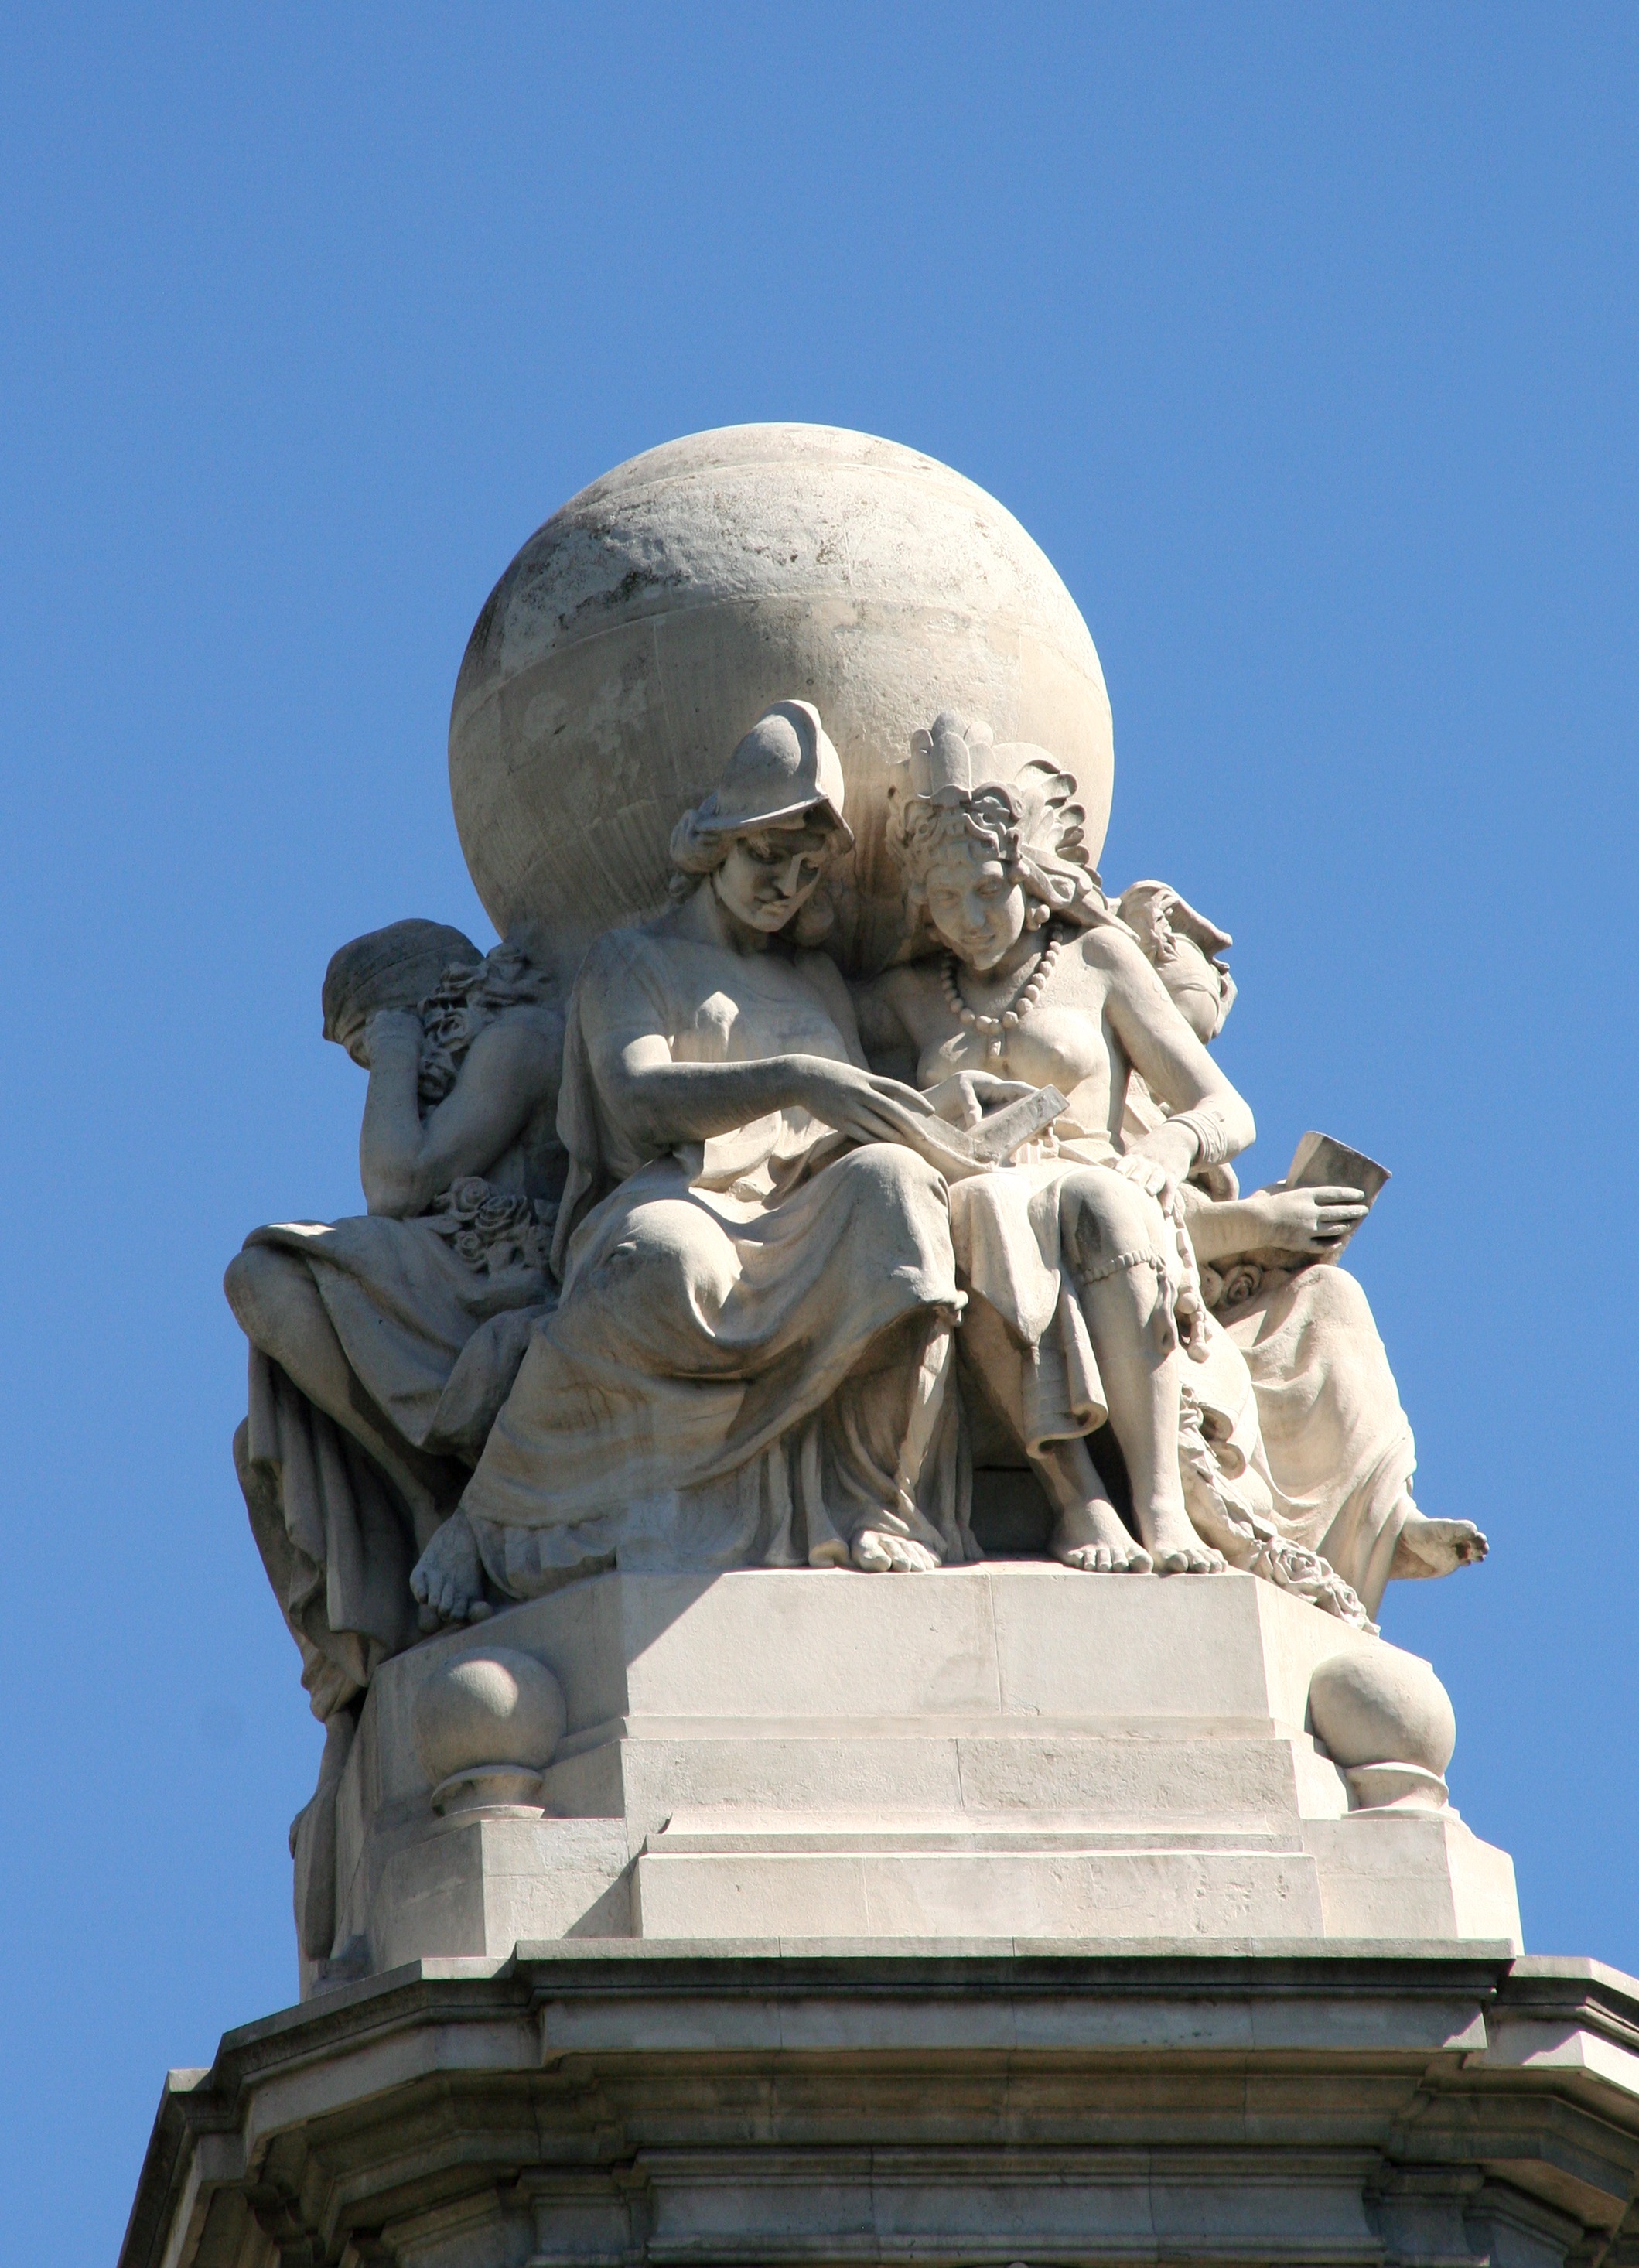
light, architecture, sky, sun, sunset, building, stone, monument, summer, statue, high, romance, landmark, blue, lighting, artwork, ornament, sculpture, memorial, spain, figure, madrid, history, mood, stucco, sunbeam, stone carving, ancient history, classical sculpture